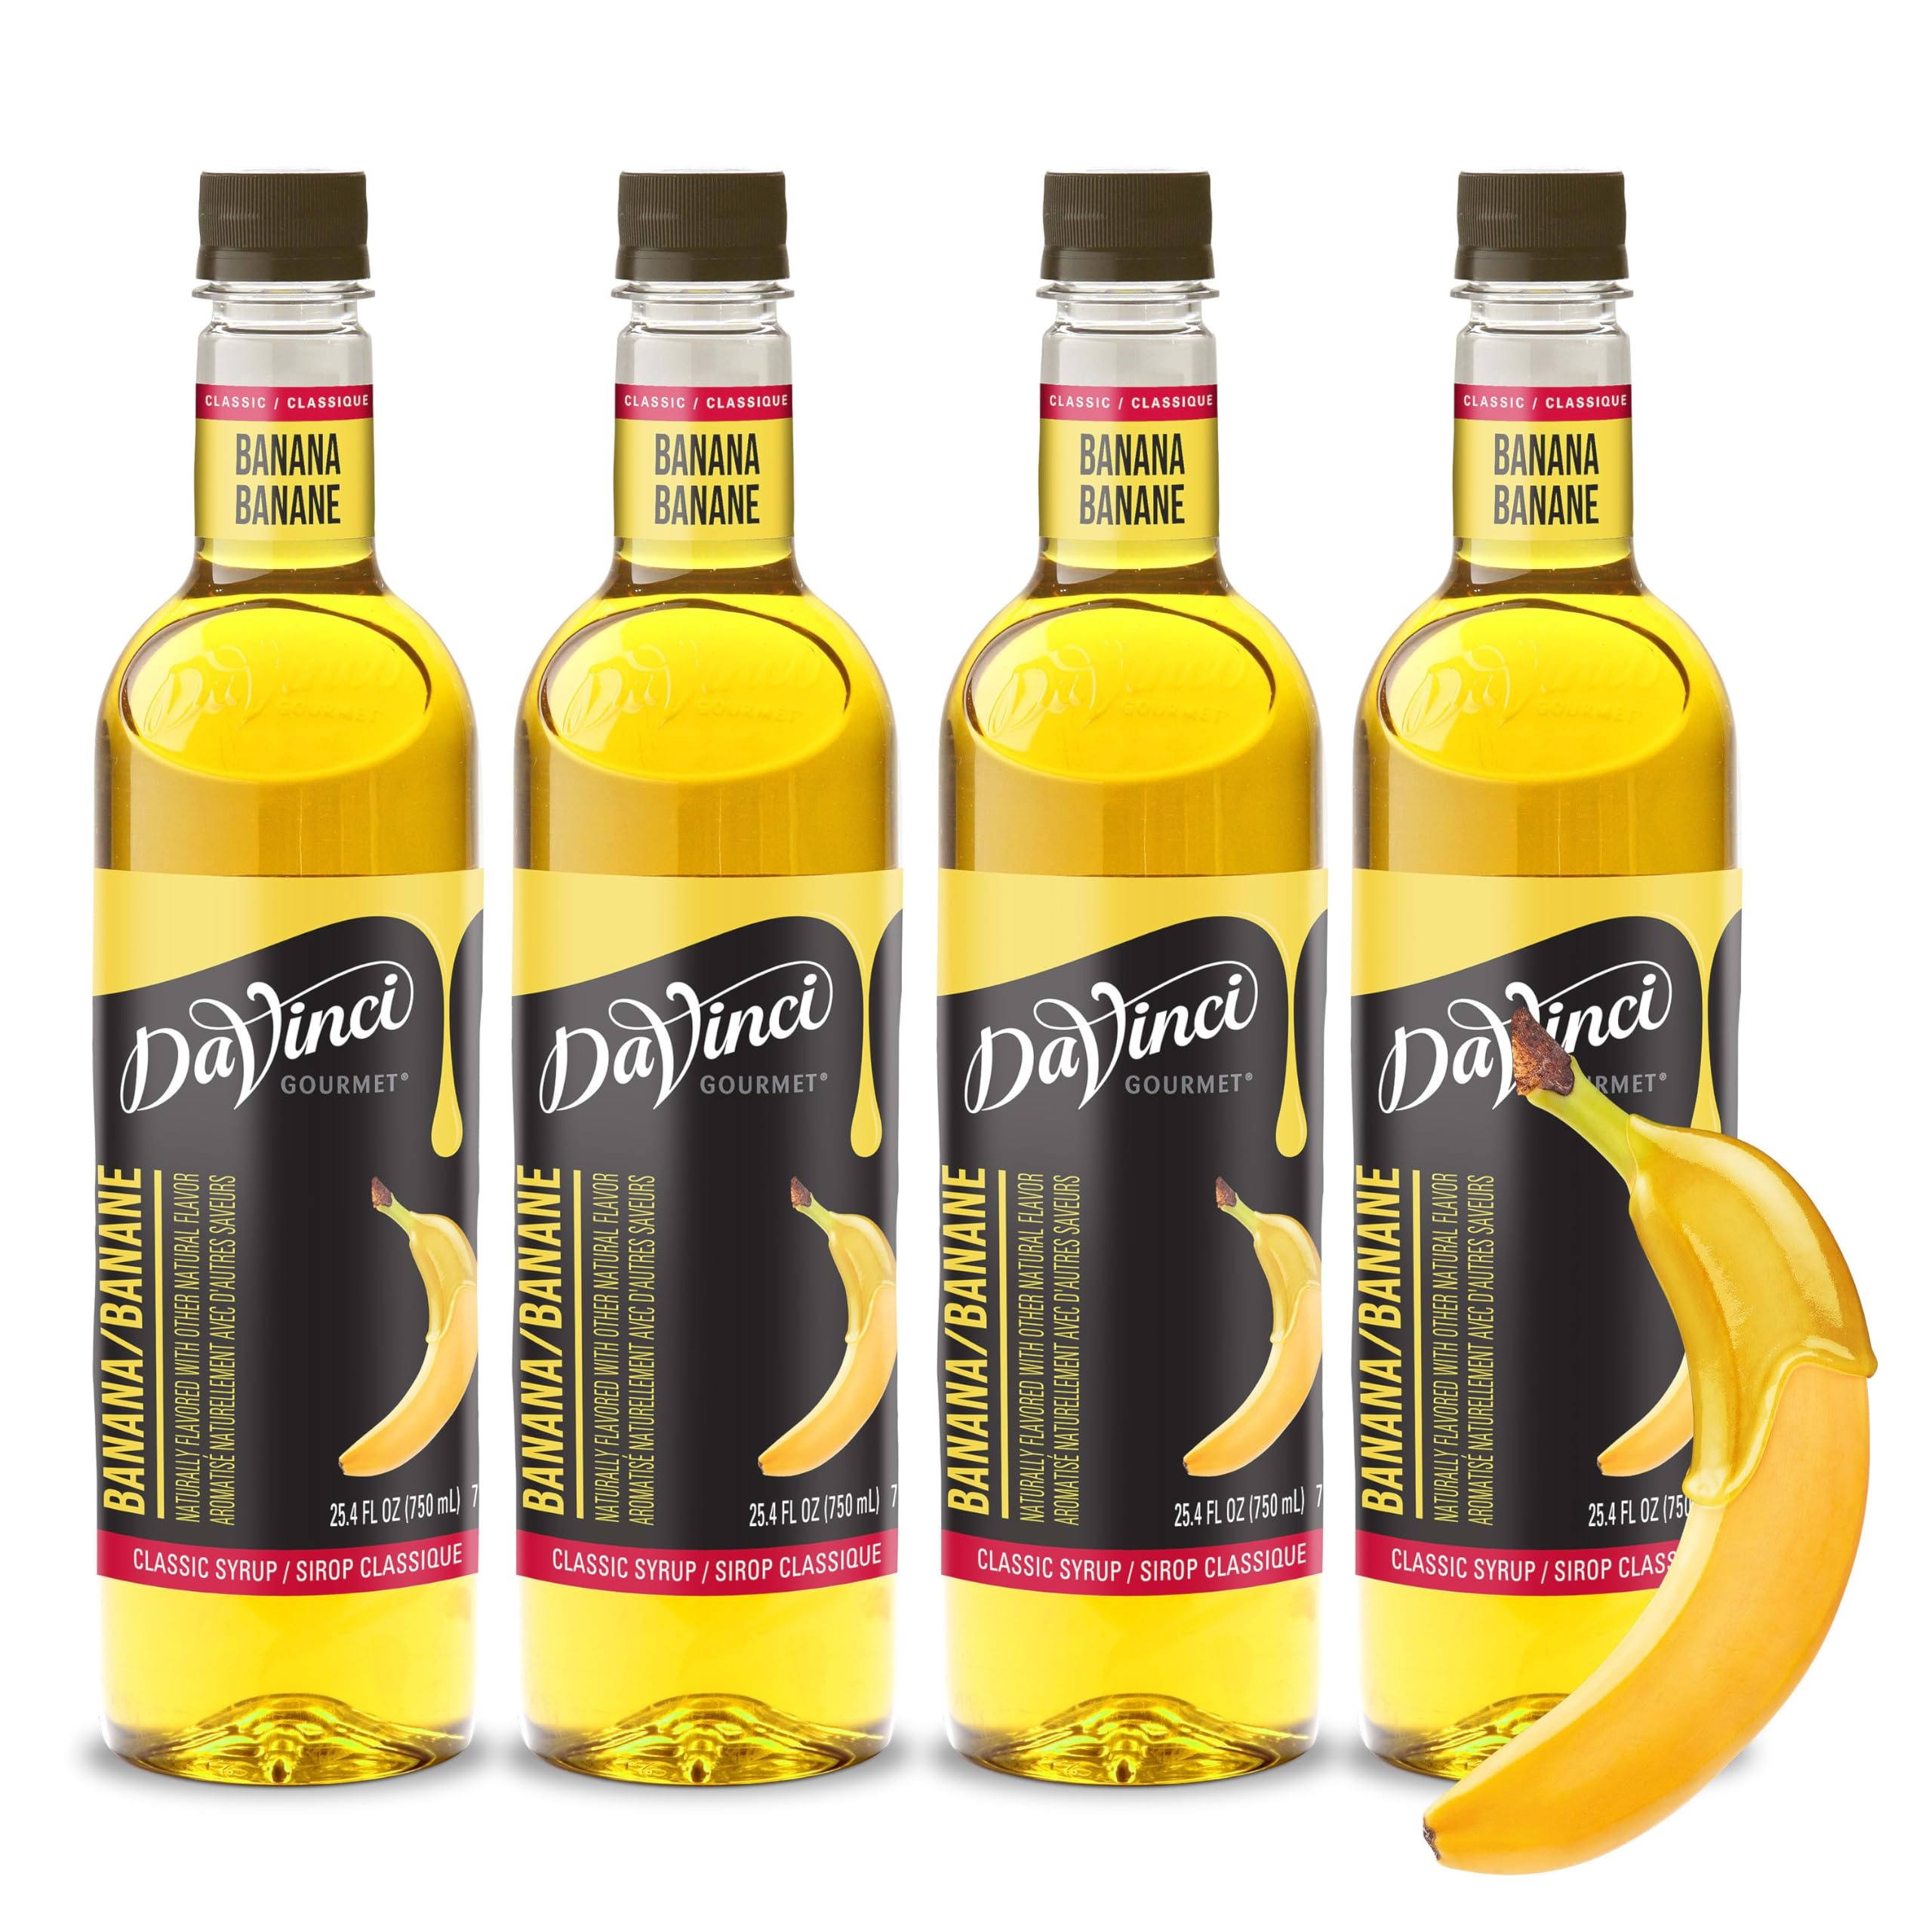
Item Name: DaVinci Gourmet Classic Banana Syrup, 25.4 Fluid Ounces (Pack of 4)
Bullet Point 1: Banana Syrup: Experience sweet, velvety banana flavor infuses every drop of this delicious syrup from DaVinci Gourmet.
Bullet Point 2: Sugar Free: Our sugar-free banana syrup tastes just like our classic banana syrup without the added sugar and calories.
Bullet Point 3: Bring home authentic coffeeshop flavor with DaVinci Gourmet Classic Banana Syrup; Mix into your morning coffee, blend into smoothies, top desserts and more; Our versatile syrups add flavor to your beverage and culinary creations
Bullet Point 4: From coffeehouse classics to back bar essentials, wellness-oriented to trend-forward, DaVinci Gourmet syrups are crafted to create a premium experience for today's beverage creators through innovative flavors and quality ingredients
Bullet Point 5: DaVinci Gourmet was born out of Seattle’s coffee culture in 1989 and is driven by a passion for crafting exceptional flavors that stir emotion and invigorate guests; We were born to raise flavor
Value: 101.6
Unit: Fl Oz

Price: 18.875